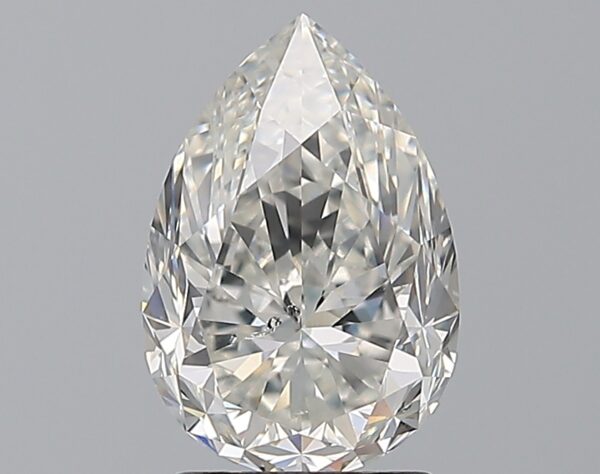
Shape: pear
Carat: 2.01
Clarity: SI2
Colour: H
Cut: FG
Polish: EX
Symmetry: EX
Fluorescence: F
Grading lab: GIA
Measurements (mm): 9.81 x 6.67 x 4.71